Altkirch

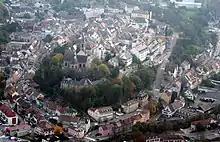
Altkirch

The resident population number of 5500 is rather deceptive as some 15,500 people will be in town on a typical working day (4500 working, 3000 studying, 3000 for medical treatment and another 5000 divided between shopping, administrative offices, cultural and sporting activities).